Hoilungia

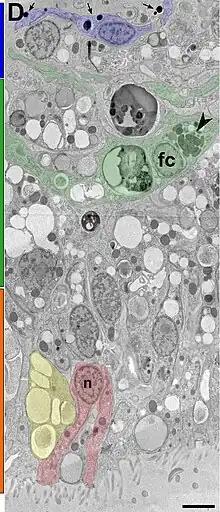
Ultrastructure of "Hoilungia Hongkongensis." The upper epithelium (blue bar) with monociliated cells (light blue). The intermediate layer (green bar) consists of nonciliated fiber cells (labeled “fc” in light green). The lower epithelium (orange bar) is mostly made up of monociliated cylinder cells (light red). Scale bar is 2 μm.

"Hoilungia" do not have well-defined body plan much like amoebas, unicellular eukaryotes. As Andrew Masterson reported, "[as other placozoans] they are as close as it is possible to get to being simply a little living blob." An individual body measures about 0.55 mm in diameter. There are no body parts; as Eitel described: "There's no mouth, there's no back, no nerve cells, nothing."